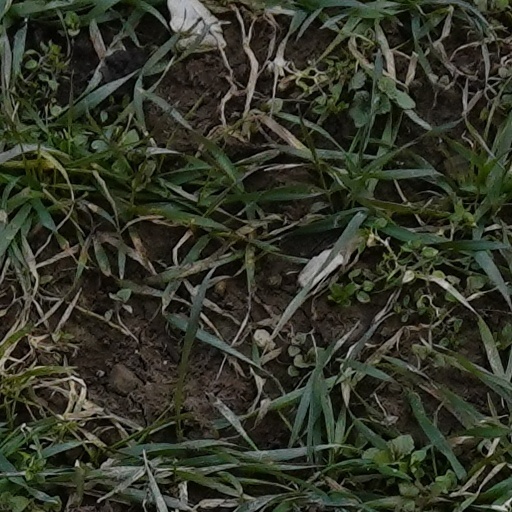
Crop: wheat